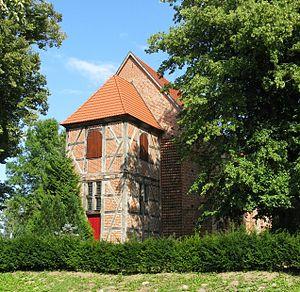
Bibow est une municipalité allemande du land de Mecklembourg-Poméranie-Occidentale et l'arrondissement du Mecklembourg-du-Nord-Ouest. En 2013, elle comptait 400 hab.